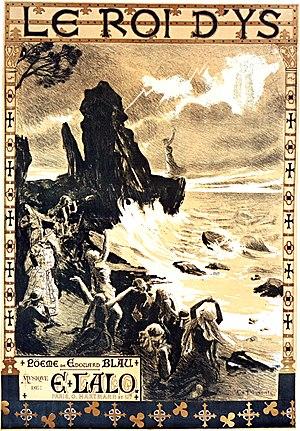
Ys ou Is, parfois appelée « Ker Ys », est une ville légendaire de Bretagne, qui aurait été engloutie par l'océan. Probablement issue d'un thème celtique autour de la femme de l'Autre Monde, la légende de la ville d'Ys est très nettement christianisée. Le seul élément originel qui en subsiste est le personnage de Dahut. La version hagiographique de Pierre le Baud, plus ancienne version connue, voit déjà l'engloutissement de la ville comme résultant des péchés de ses habitants, mettant en valeur les évangélisateurs bretons.
Le Roi d'Ys est un opéra en trois actes et cinq tableaux d'Édouard Lalo, composé sur un livret d'Édouard Blau. Grâce à son inspiration légendaire, on peut l'associer au genre de l'opéra-féérie.
6 janvier : le Quatuor à cordes nᵒ 1 en la majeur d'Antonín Dvořák, créé à Prague par des membres de l'orchestre du Théâtre national.
Dahut ou Dahud, parfois confondue avec Ahès, est un personnage majeur de la légende de la ville d'Ys, l'un des récits les plus connus du légendaire breton. Issue d'une figure féminine de l'Autre Monde propre à la mythologie celtique, Dahut était certainement une femme inspirée d'une déesse mère ou une fée gardienne des vannes empêchant les eaux de se répandre dans la ville sur laquelle elle règne. Son rôle et sa nature sont ensuite nettement modifiés par l'influence de la religion chrétienne et de la littérature.